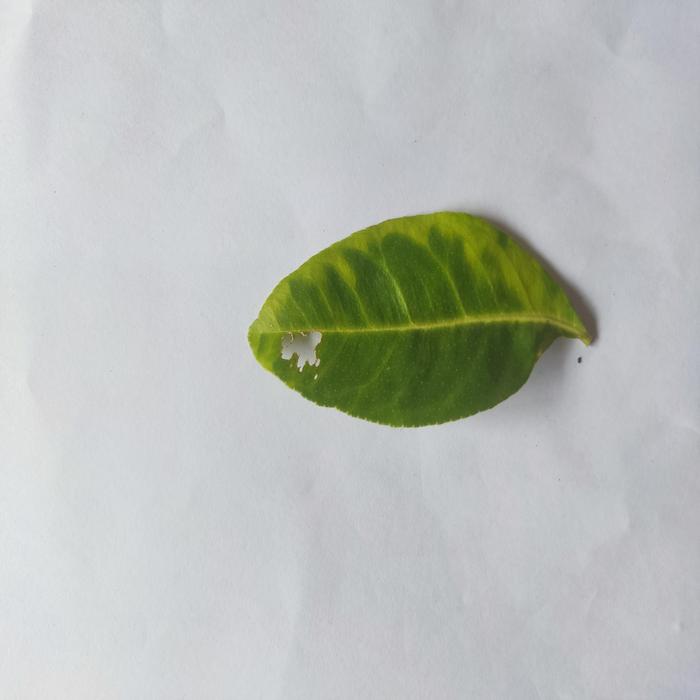
Crop: Lemon
Leaf condition: Citrus